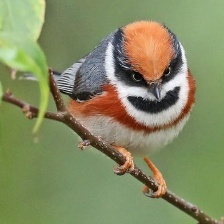
Species: BLACK THROATED BUSHTIT
Scientific name: AEGITHALOS CONCINNUS